Princess Charlotte Sophie of Saxe-Coburg-Saalfeld

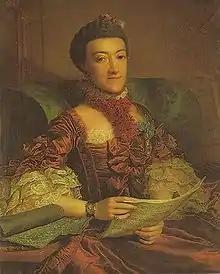

Princess Charlotte Sophie of Saxe-Coburg-Saalfeld, Duchess in Saxony (24 September 1731 – 2 August 1810) was a German duchess. She was the daughter of Franz Josias, Duke of Saxe-Coburg-Saalfeld and Princess Anna Sophie of Schwarzburg-Rudolstadt.